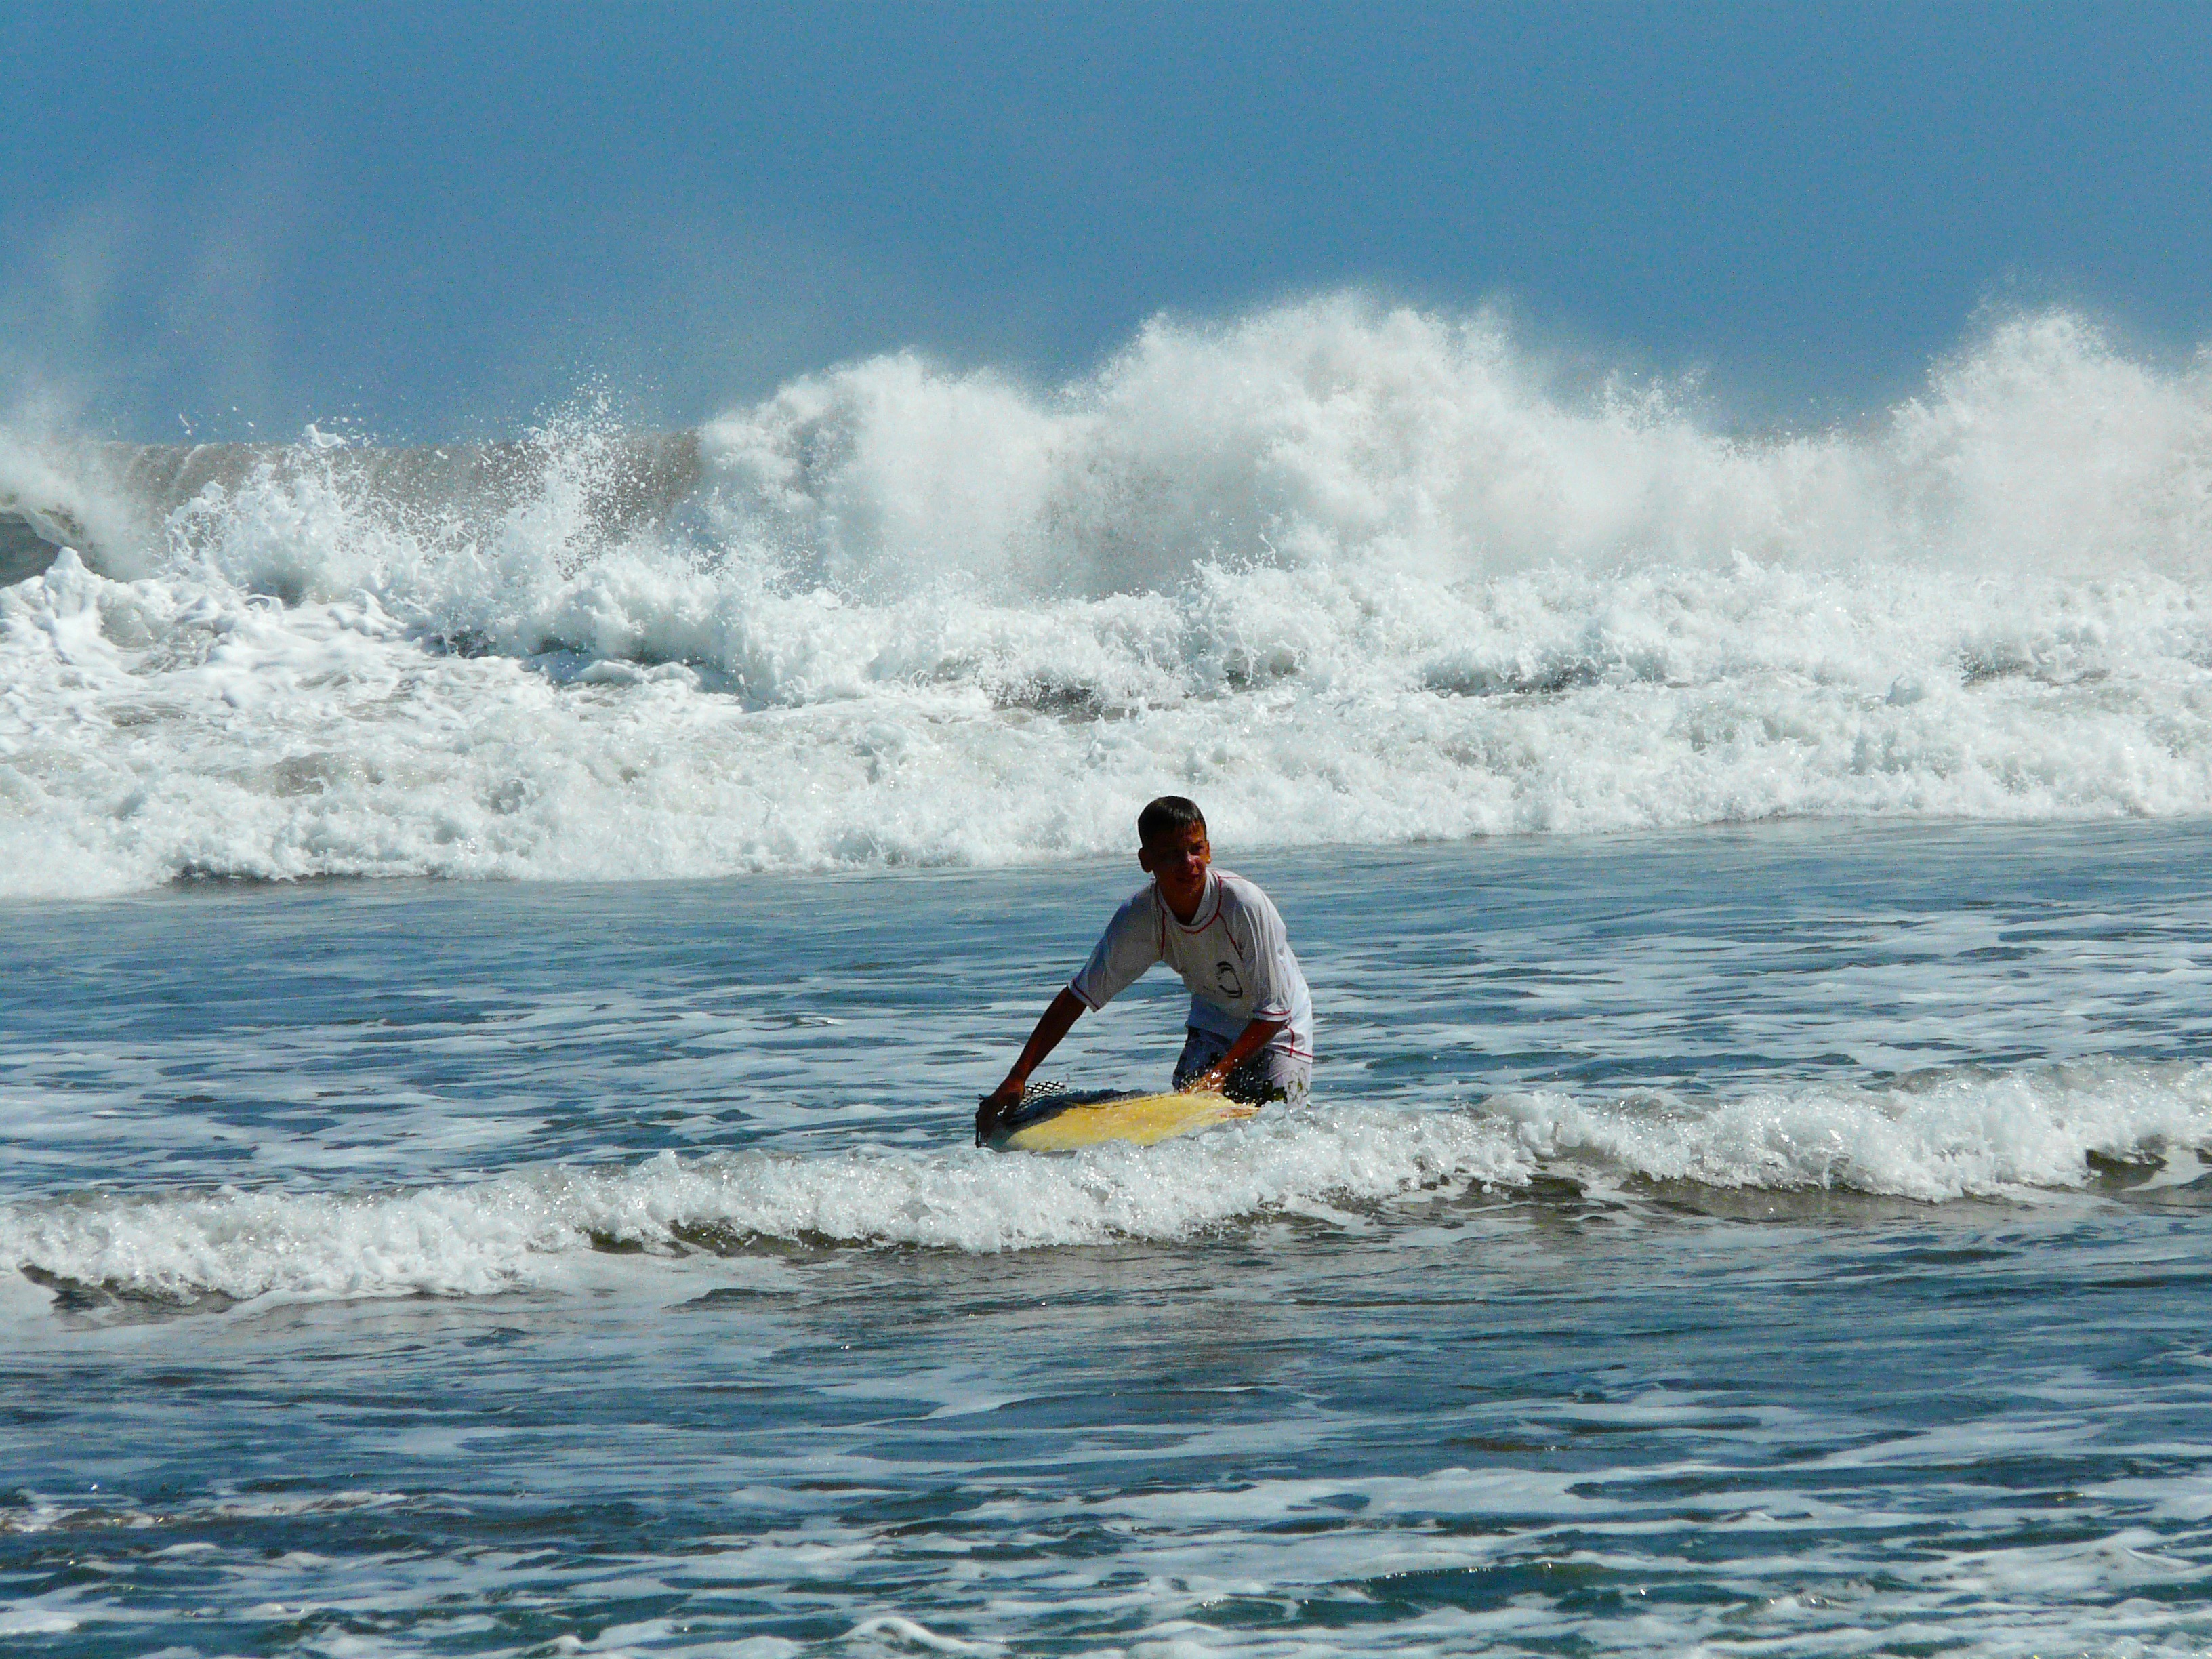
man, beach, sea, coast, ocean, wave, boy, surfing, surfboard, exercise, extreme sport, waves, fun, happy, sports, beautiful, indonesia, skimboarding, bali, water sport, wind wave, boardsport, surfing equipment and supplies, surface water sports, bodyboarding